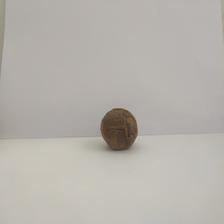
Size: Spoiled